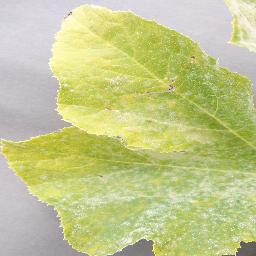
Label: Squash___Powdery_mildew